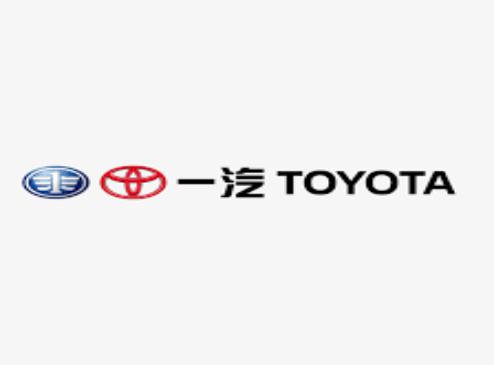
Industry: Transportation